Osroes I

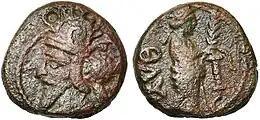
Tetrachalque of Osroes I; Seleucia mint

On the obverse of his silver coins, Osroes I is portrayed with his hair in bunches, whilst wearing a diadem. On his bronze coins, however, he is portrayed with a tiara with hooks and a horn on the side. The coins of Osroes I closely resembles that of his namesake, the Elymais ruler Osroes, which has led to scholars to suggest that they might have been the same person. Another possibility is that the Elymais ruler Osroes copied the coinage of Osroes I of Parthia.